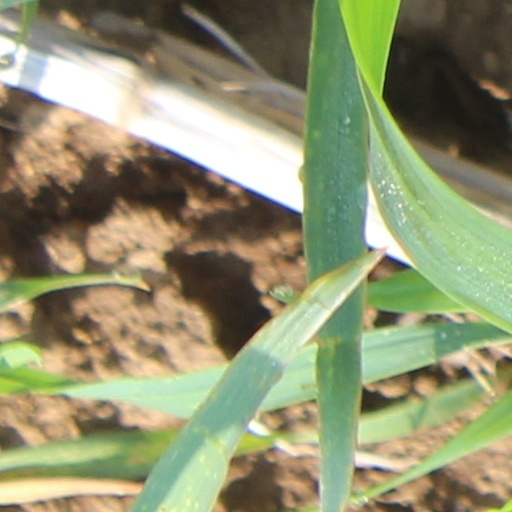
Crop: wheat